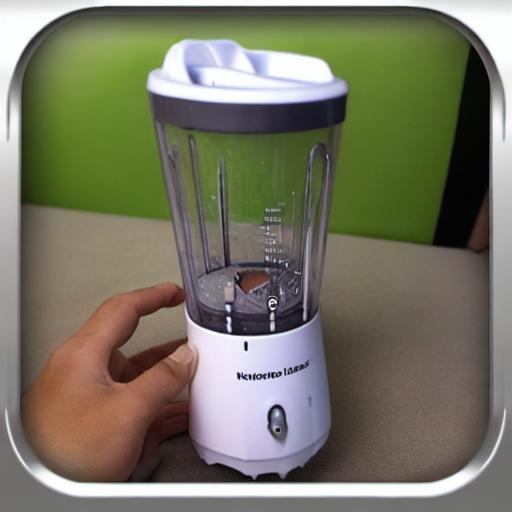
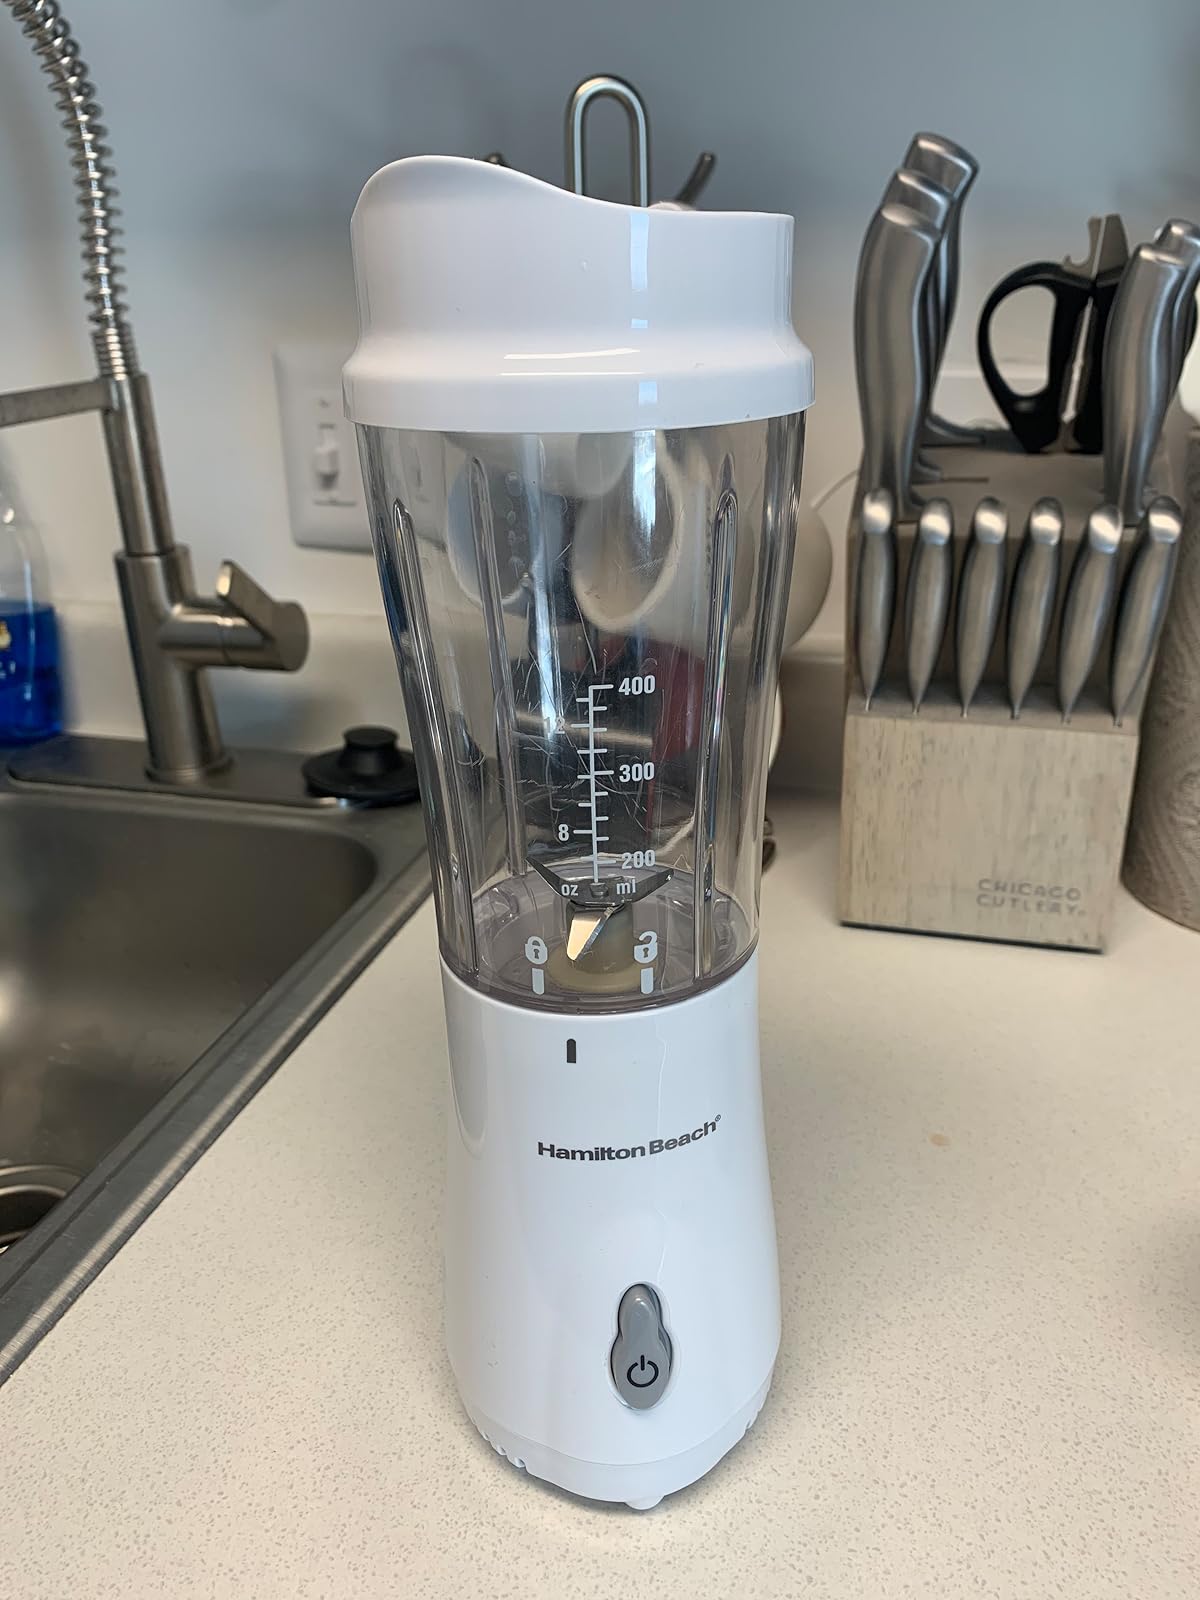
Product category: items_blender
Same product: no